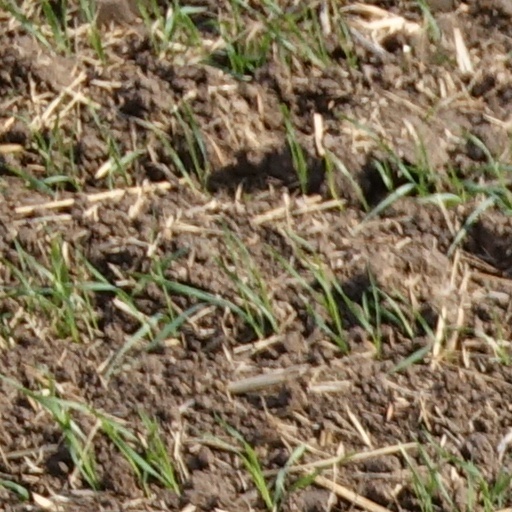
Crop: wheat